Richard Pius Miles

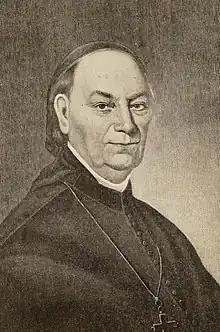

Richard Pius Miles, OP (May 17, 1791 – February 21, 1860) was an American Catholic prelate who served as the first Bishop of Nashville from 1838 until his death in 1860. He was a member of the Dominican Order.